Turtleback tomb

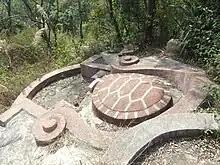
A typical turtle-back tomb, in Lingshan Islamic Cemetery, Quanzhou

Turtleback or Turtle-back tombs or turtle shell tombs ("kaaminakuubaka") are a particular type of tombs originating from the Song Dynasty. They are commonly found in some coastal provinces of southern China (Zhejiang, Fujian, Guangdong), the Ryukyu Islands of Japan, and in Vietnam. They can also be found in countries with overseas Chinese populations like Malaysia.